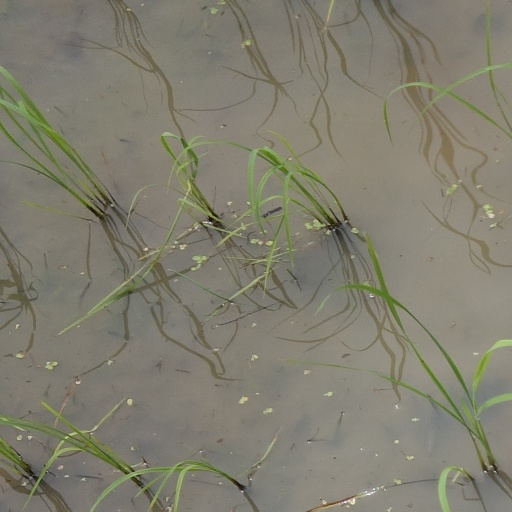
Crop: rice